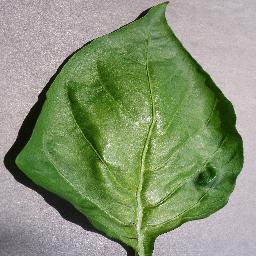
Label: Pepper,_bell___healthy